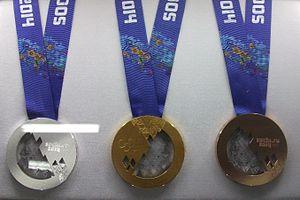
Une médaille olympique est une médaille attribuée au cours des Jeux olympiques aux trois meilleurs athlètes ou équipes de chaque compétition qui reçoivent respectivement une médaille d’or, d’argent ou de bronze. Outre ces médailles qui symbolisent la consécration sportive, certaines personnes ou organisations, notamment les comités nationaux olympiques, offrent à leurs champions des primes, cadeaux ou avantages en nature.